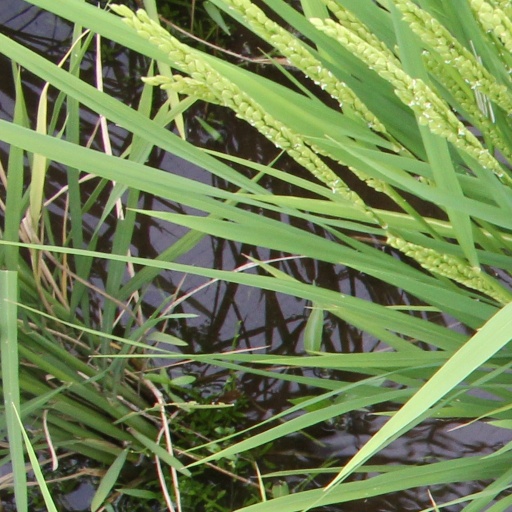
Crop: rice